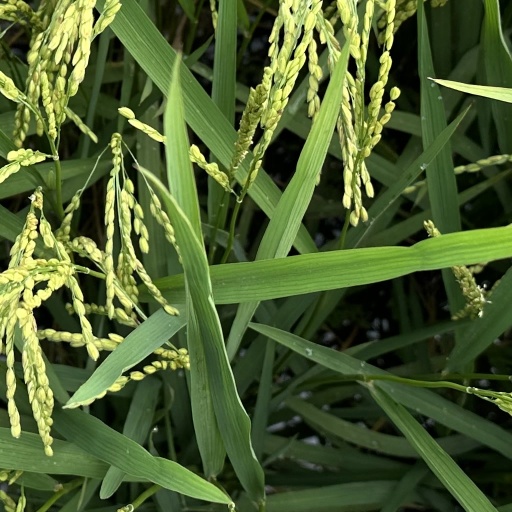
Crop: rice